Mark A. Goldsmith

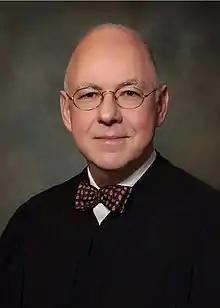

Mark Allan Goldsmith (born August 1952) is a United States district judge of the United States District Court for the Eastern District of Michigan.